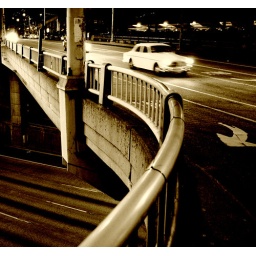
Waiting to cross the street on New Year's Eve in Seattle. It just looked like a cool shot.